Sensation Rag

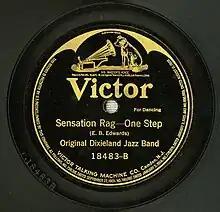
"Sensation Rag" by the Original Dixieland Jazz Band released in 1918 as Victor 78, 18483-B.

"Sensation Rag" or "Sensation" is a 1918 jazz instrumental by the Original Dixieland Jazz Band. It is one of the earliest jazz recordings. It is not related to Joseph Lamb's 1908 "Sensation Rag", which is a ragtime piano piece.